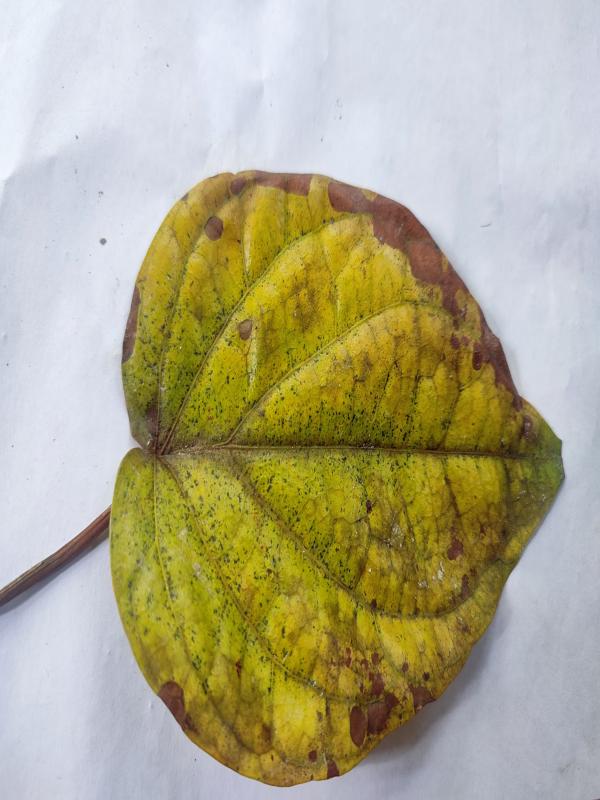
Label: Dried_Leaf